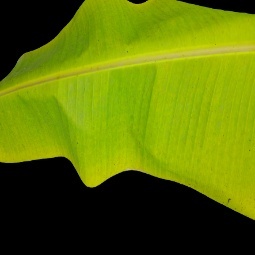
Label: Sulphur